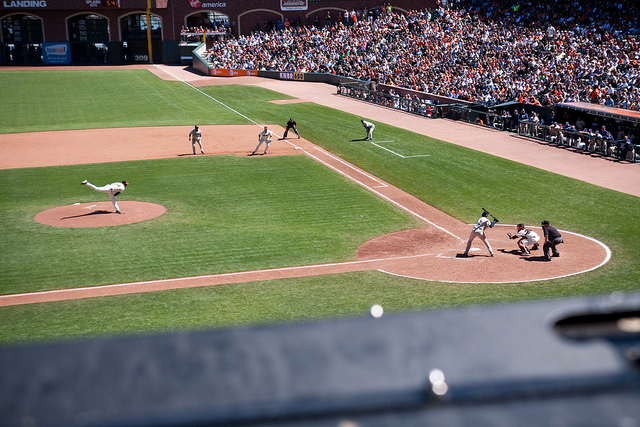
user: Given an image and a question. Answer the question in a short answer. Question: In which type of location are all these people located? Short Answer:
assistant: stadium